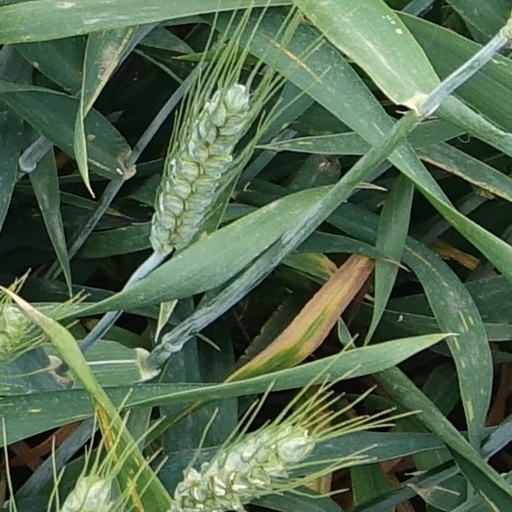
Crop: wheat